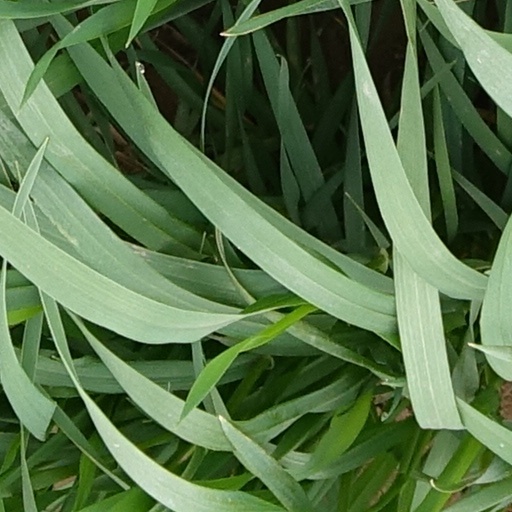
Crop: wheat